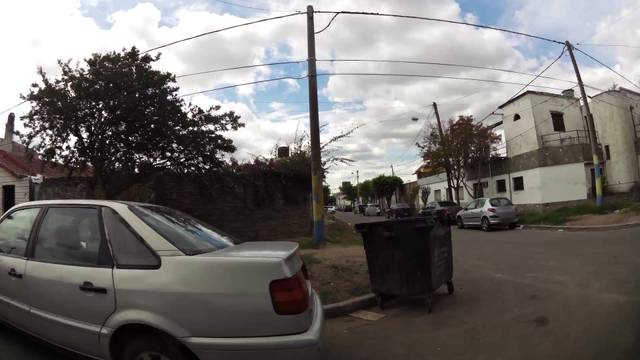
Region: Argentina
Coordinates: -32.981, -60.656